Describe the emotion expressed in this image:  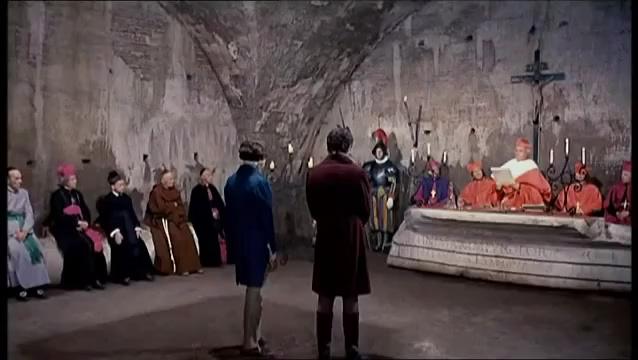
This person displays Pain, valence and arousal with low intensity.